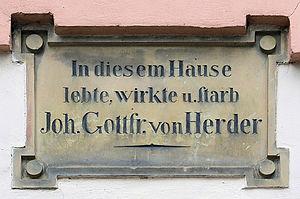
Johann Gottfried Herder est un poète, théologien et philosophe allemand. Ami et mentor du jeune Goethe, ce disciple de Kant est considéré comme l'inspirateur du Sturm und Drang et des deux grands Classiques de Weimar Goethe et Schiller dans leur jeunesse.